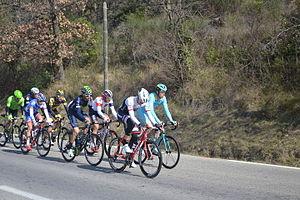
échappée de l'étape 5 du Paris-Nice 2016, à la sortie de Malaucène, dans le Vaucluse
La 74ᵉ édition de Paris-Nice a eu lieu du 6 au 13 mars 2016. C'est la deuxième épreuve de l'UCI World Tour 2016.